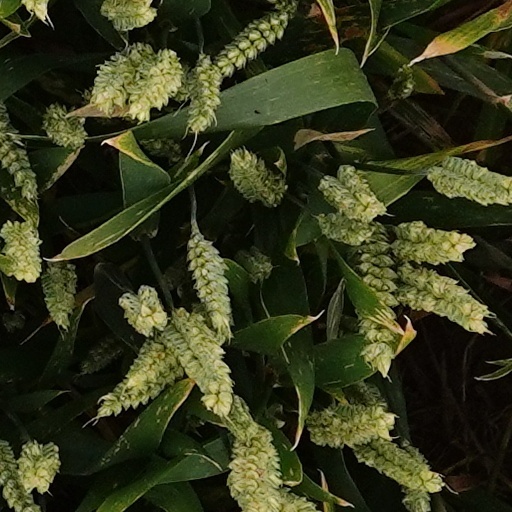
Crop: wheat